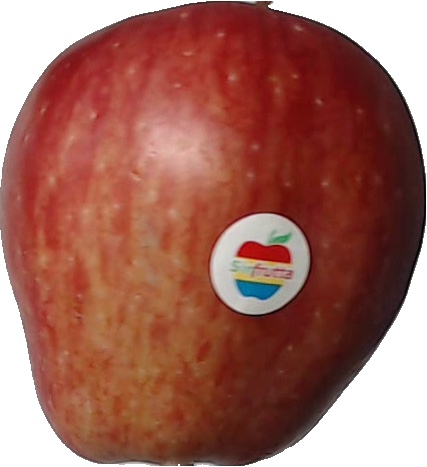
Label: apple_red_1